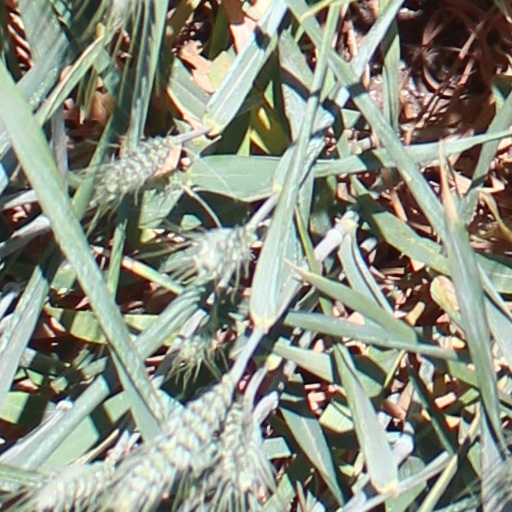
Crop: wheat